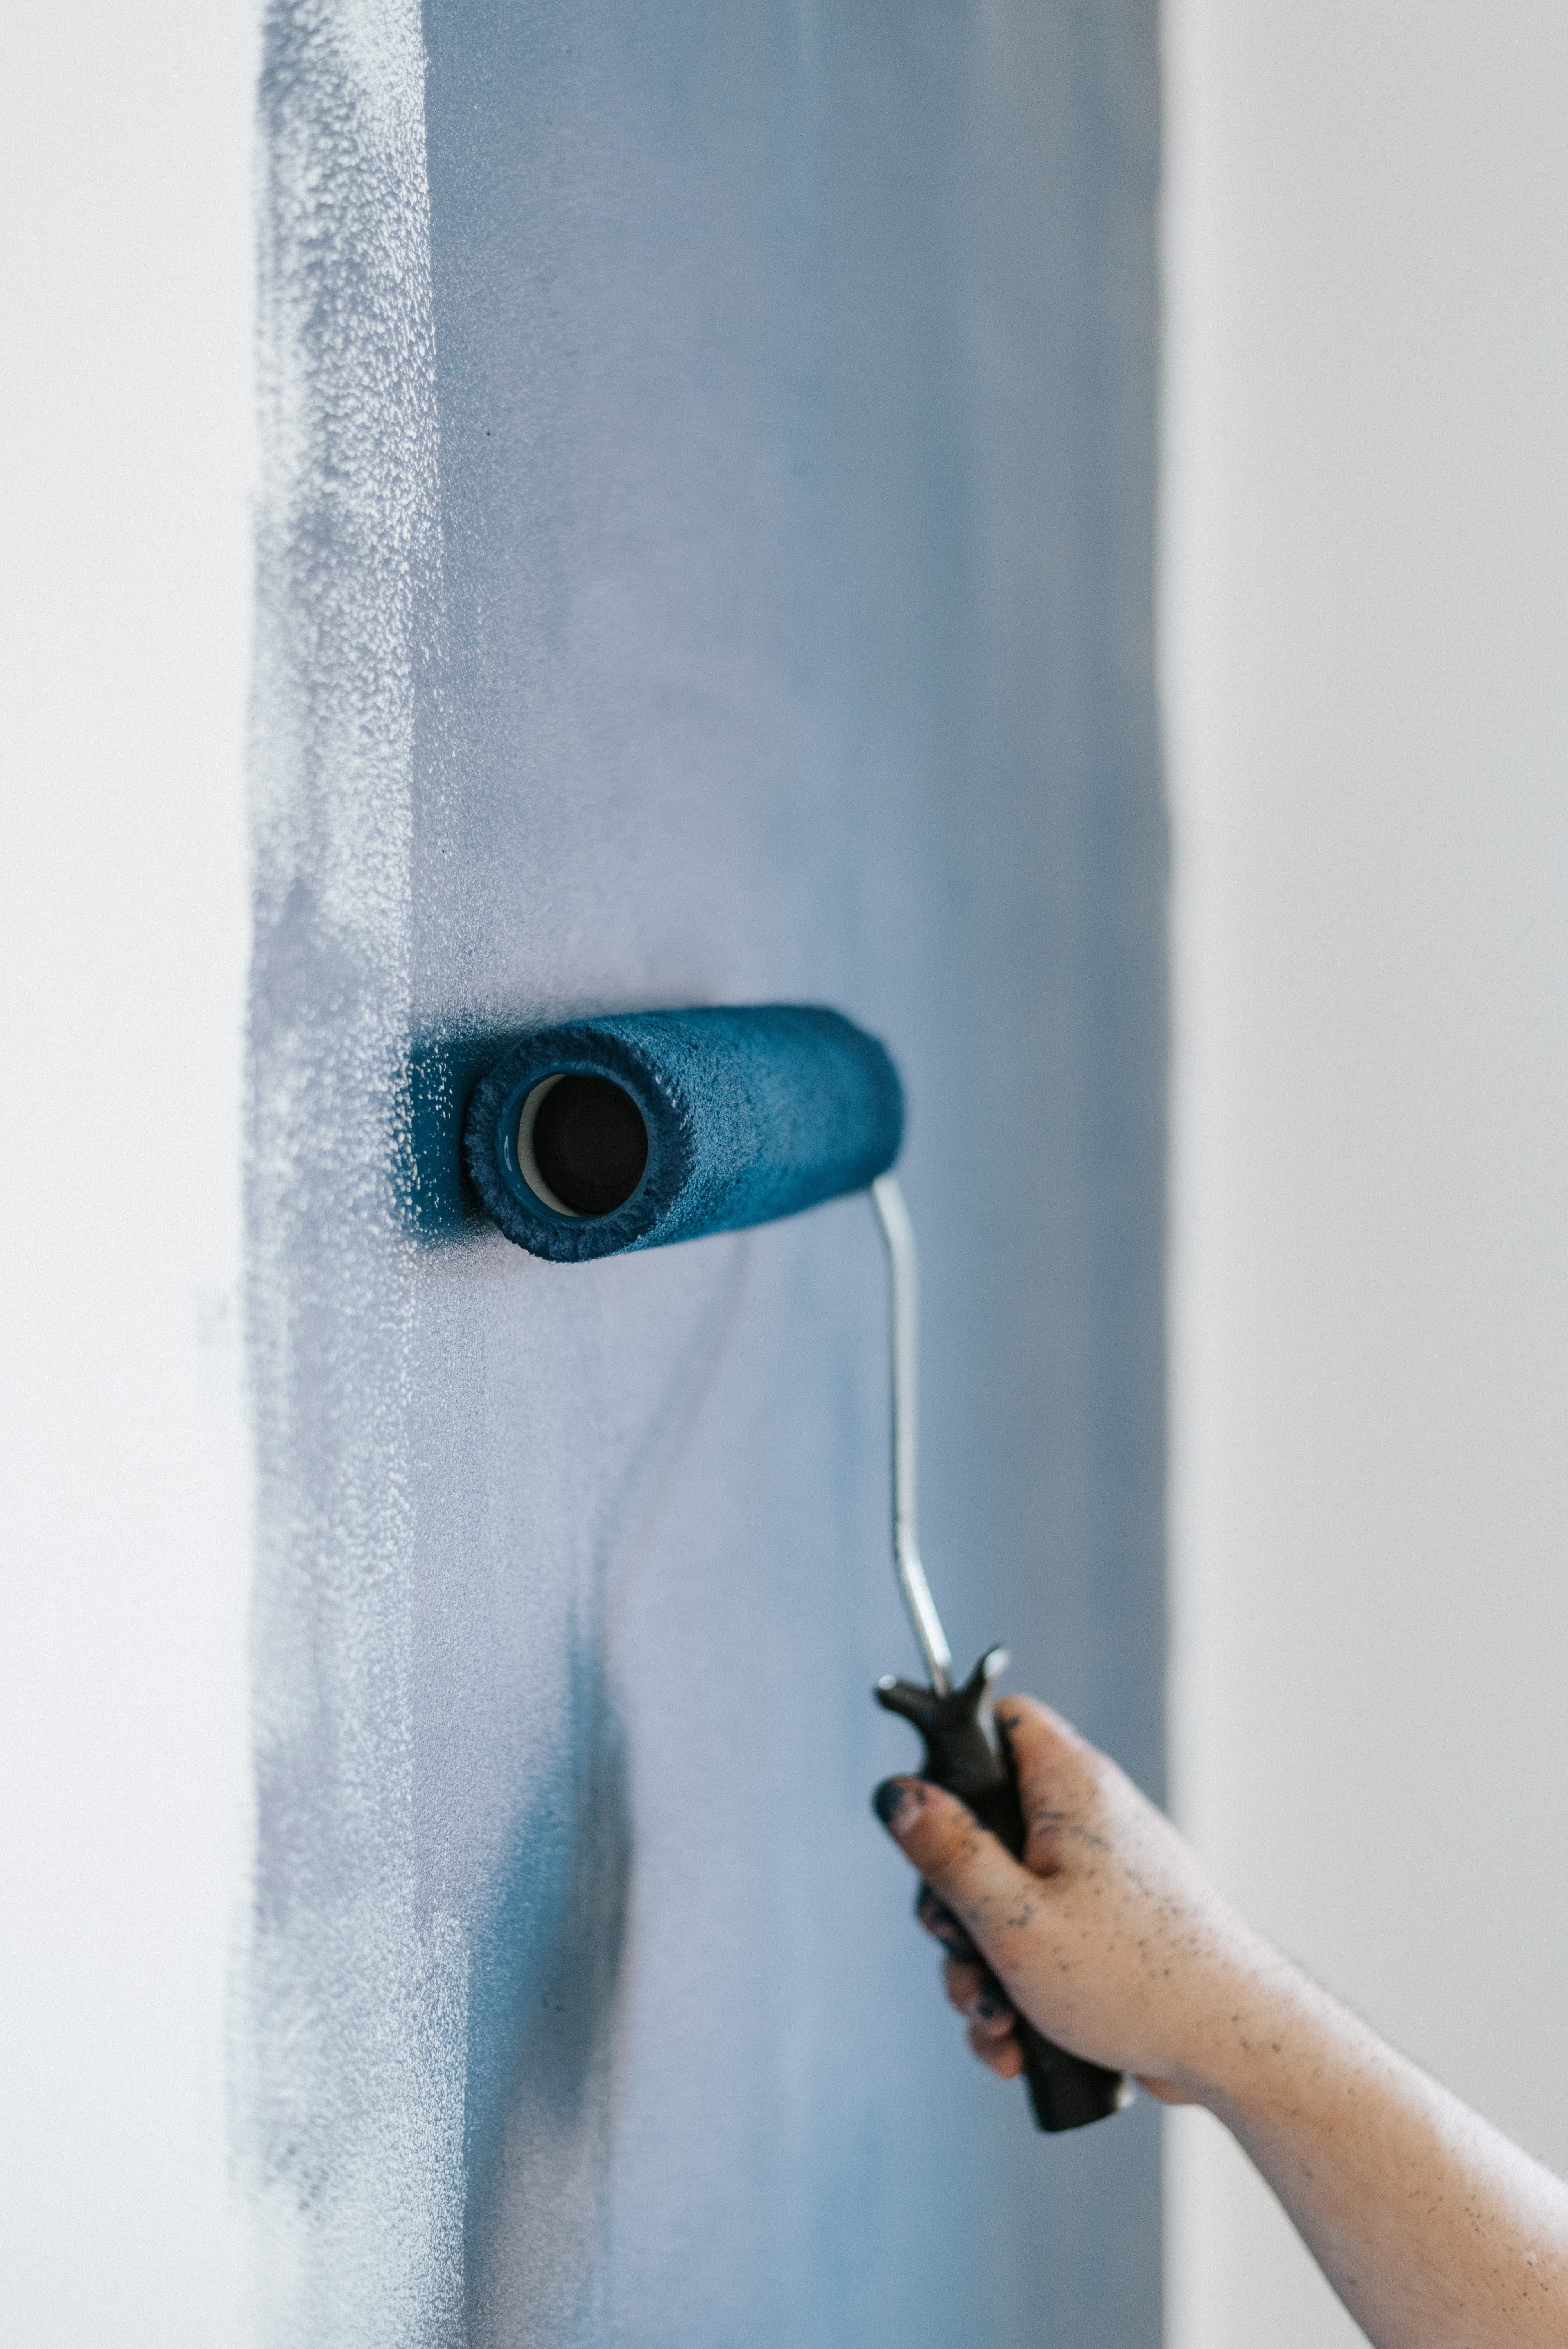
paint